Healthcare availability for undocumented immigrants in the United States

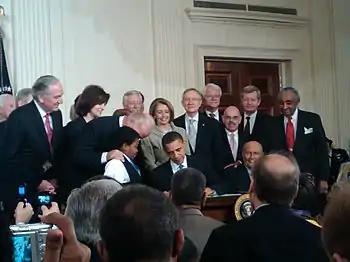

In 2010, President Barack Obama signed the Patient Protection and Affordable Care Act (ACA) into law. To match public opinion and boost popularity for the legislation, the ACA contains language that explicitly excludes undocumented immigrants from being able to purchase health insurance coverage. Community health centers and clinics play an integral role in implementing provisions of the ACA and are heavily relied upon by undocumented immigrants. The ACA does provide additional funding for these "safety-net" services, but many physicians are expected to leave these clinics as a result of the higher demand for doctors working with the increased number of insured persons. The Gruber MicroSimulation Model estimates that the rise in uninsurance rates of undocumented immigrants will be negligible nationwide with higher coverage rates for the rest of the population under the ACA. At a state level, the impacts of the ACA will vary depending on the percentage of uninsured undocumented immigrants among their statewide population. The ACA was modeled after a 2006 Massachusetts health care reform but the state's intention to provide health care for undocumented immigrants was not met in the federal legislation. The Massachusetts Health Safety Net (HSN) program was established to provide health coverage with no premiums and low co-pays to low-income individuals regardless of immigration status. After the ACA took effect in 2014, the state lowered HSN funding from hospital revenue tax as a result of the reduction in uninsured persons.